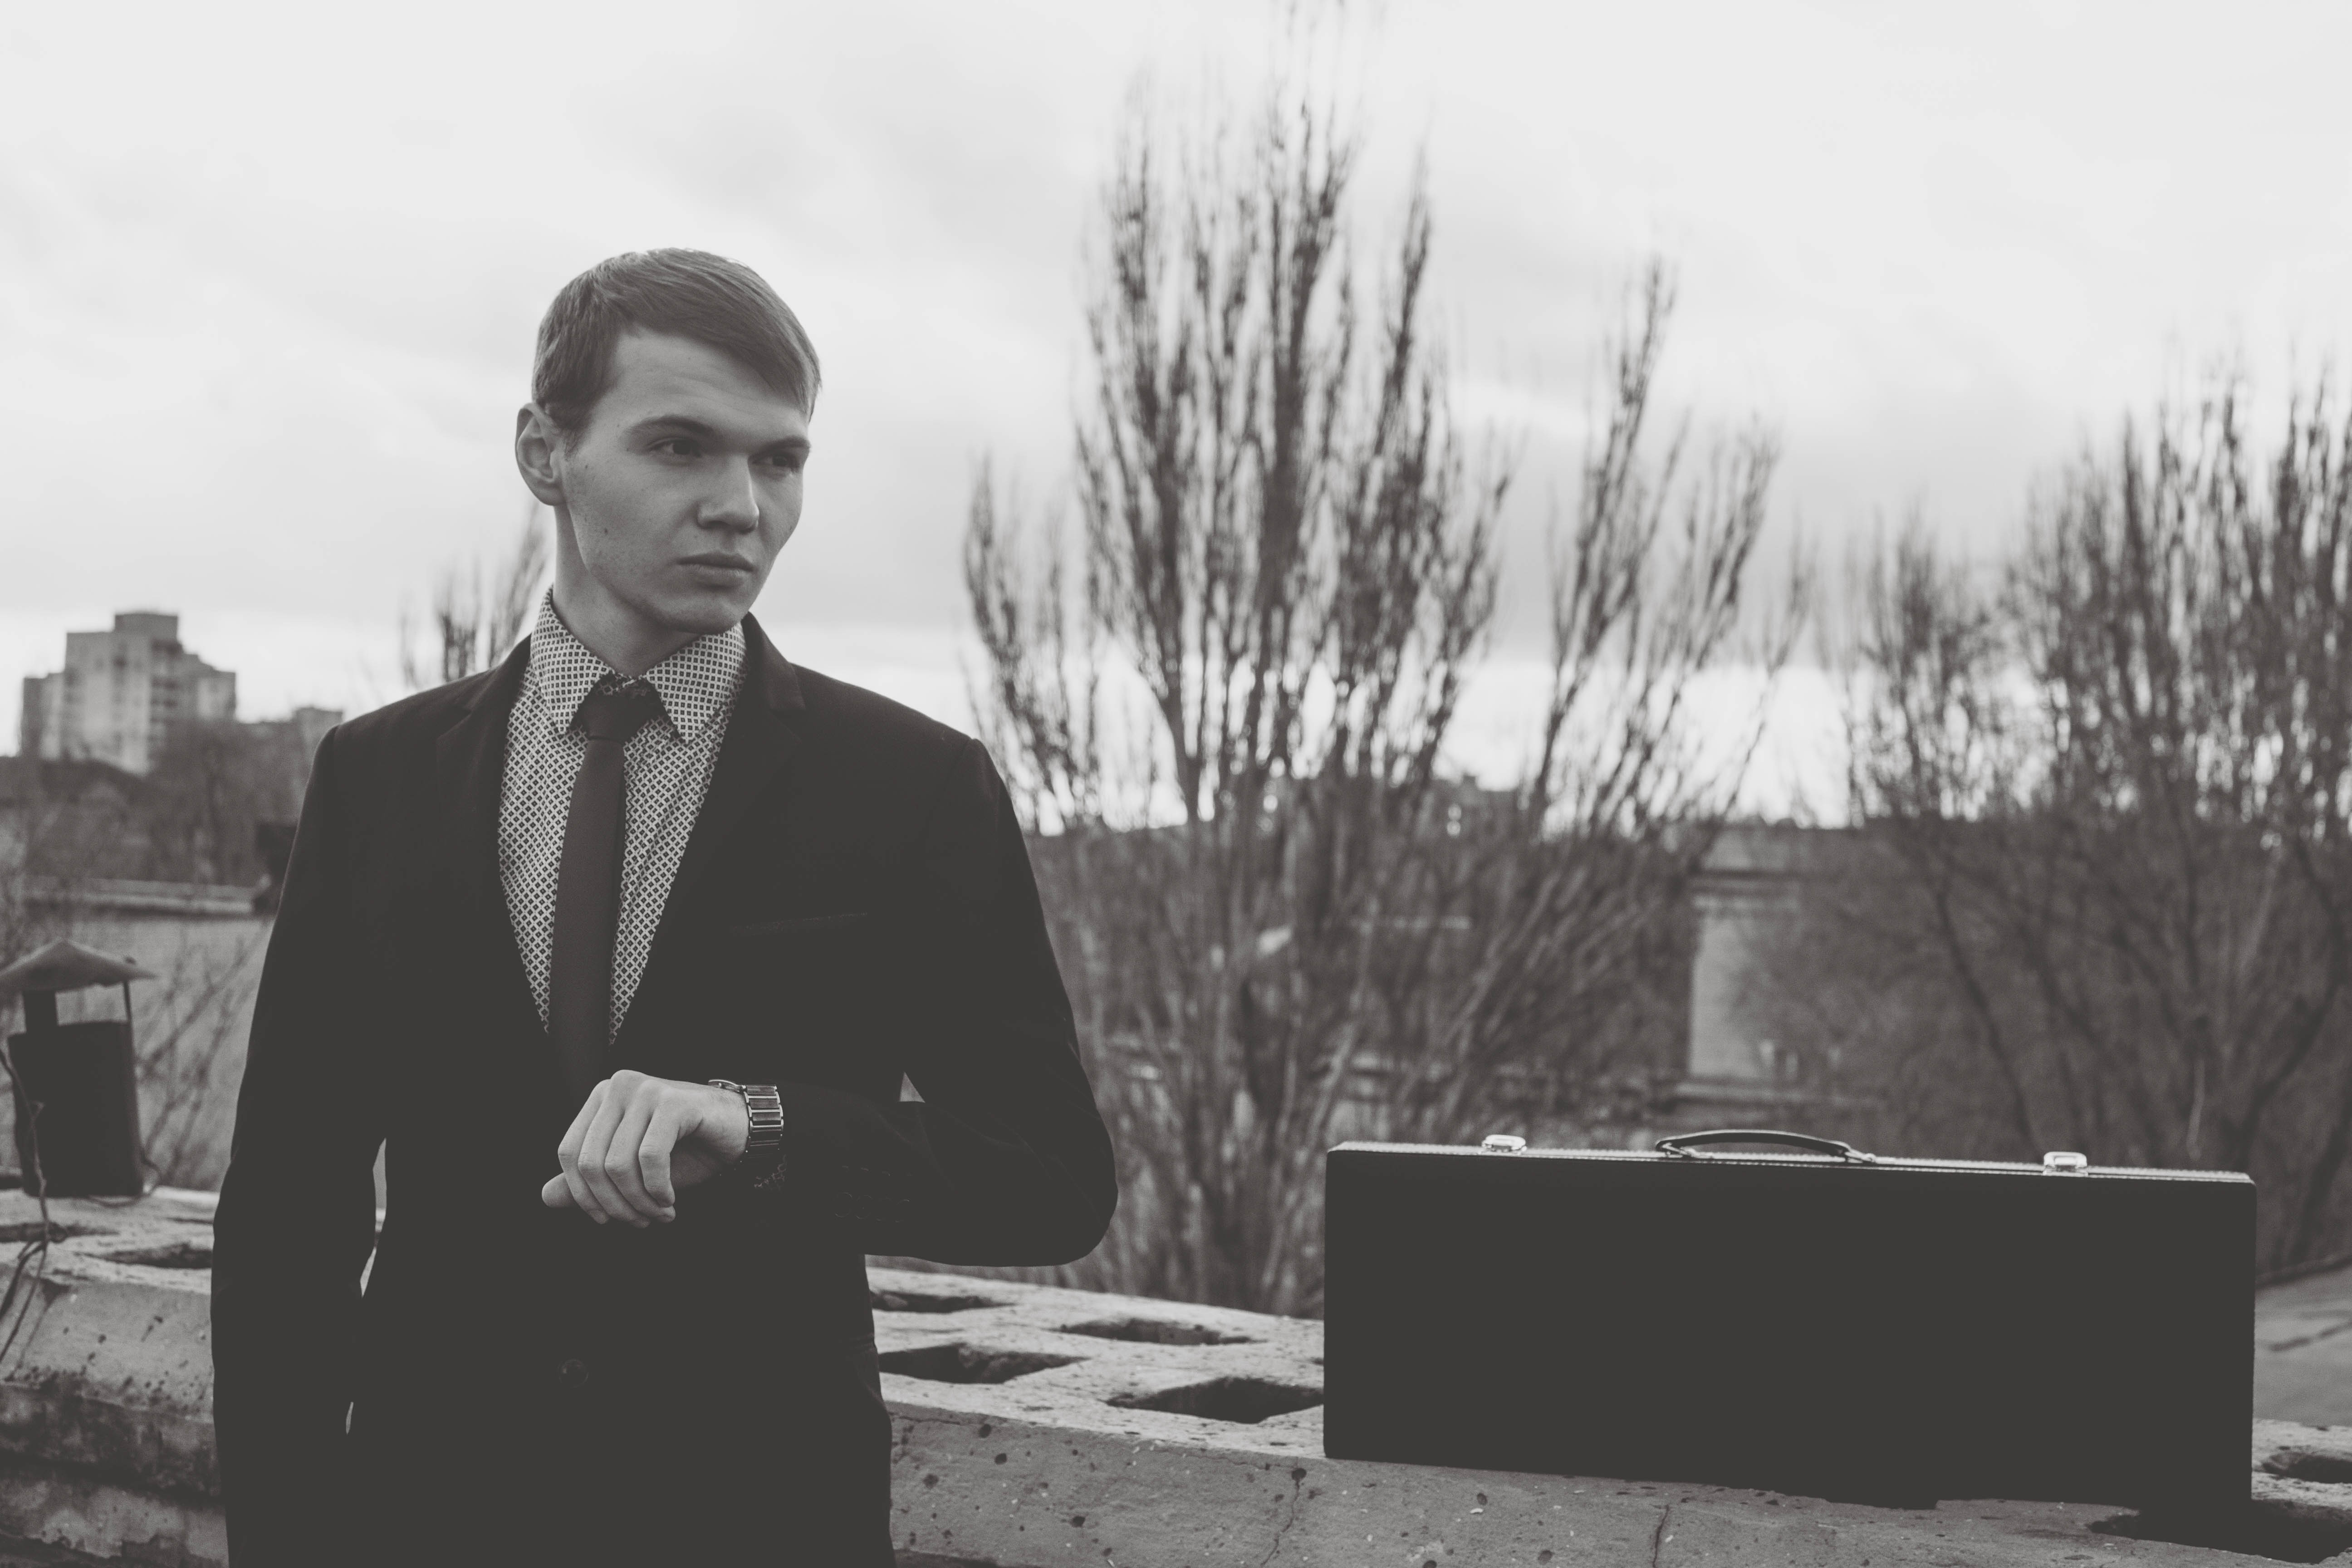
man, person, black and white, photography, monochrome, photograph, suitcase, image, outfit, monochrome photography, human positions